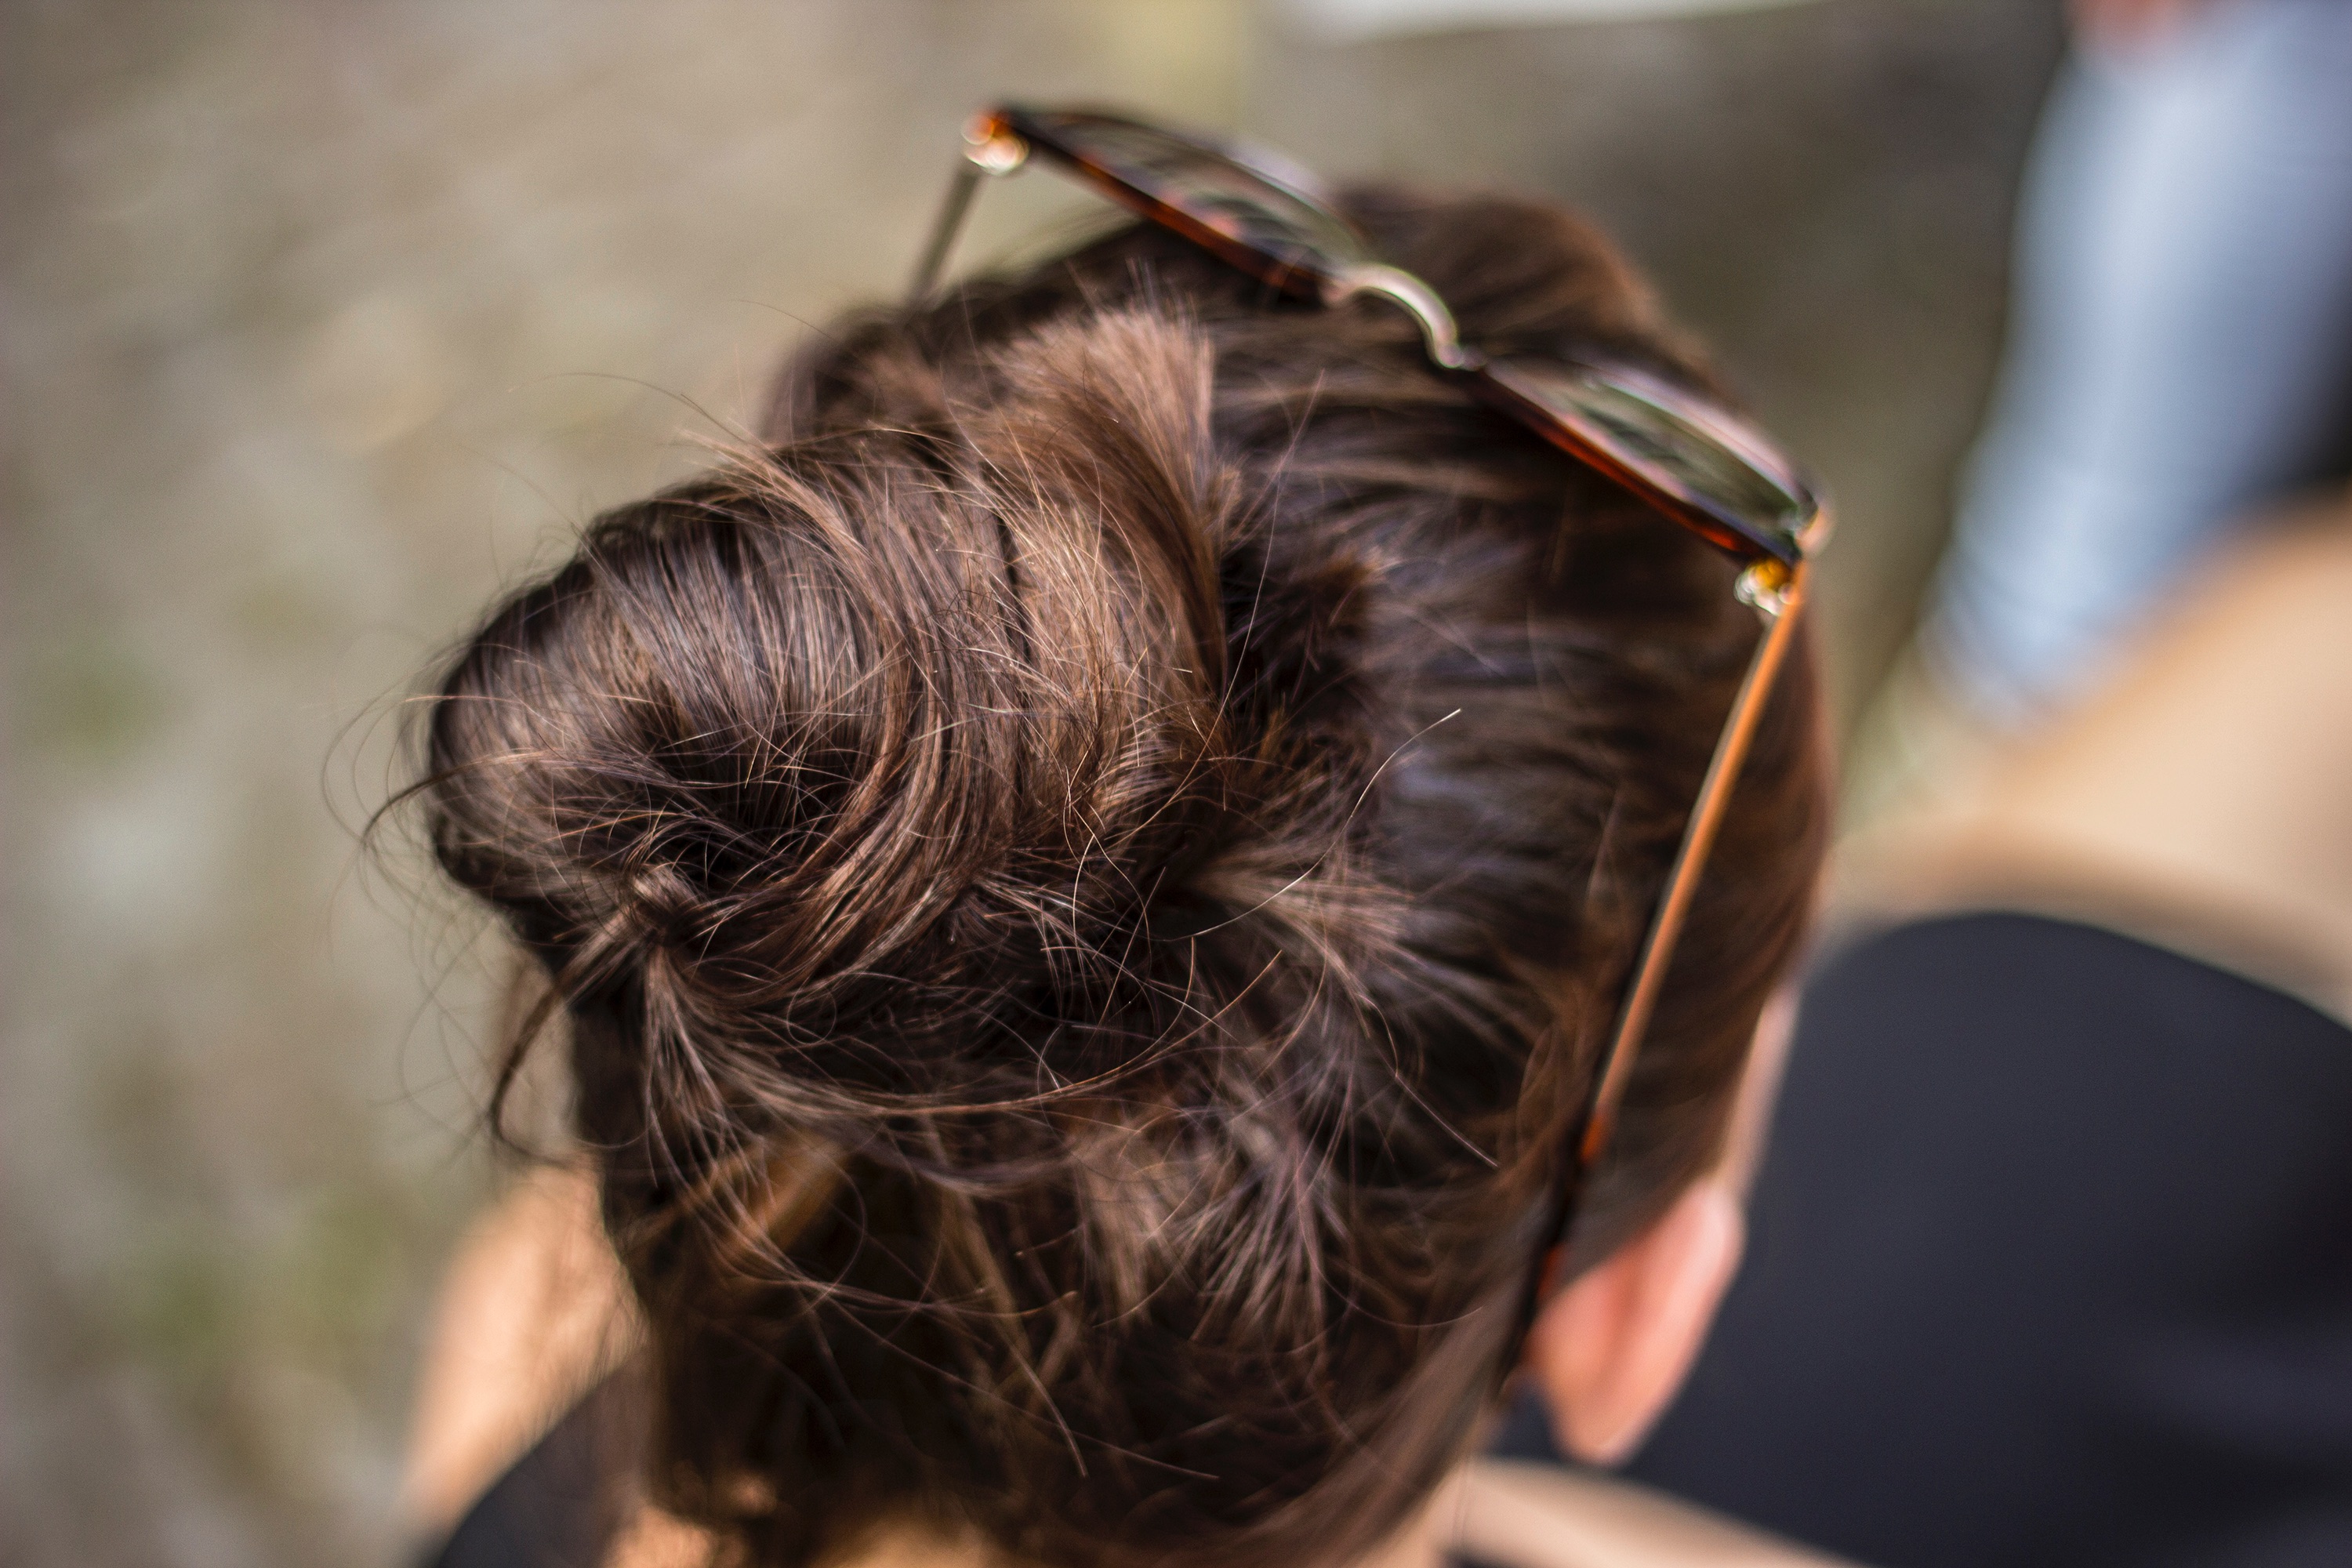
hair, hairstyle, long hair, bun, beauty, brown hair, chignon